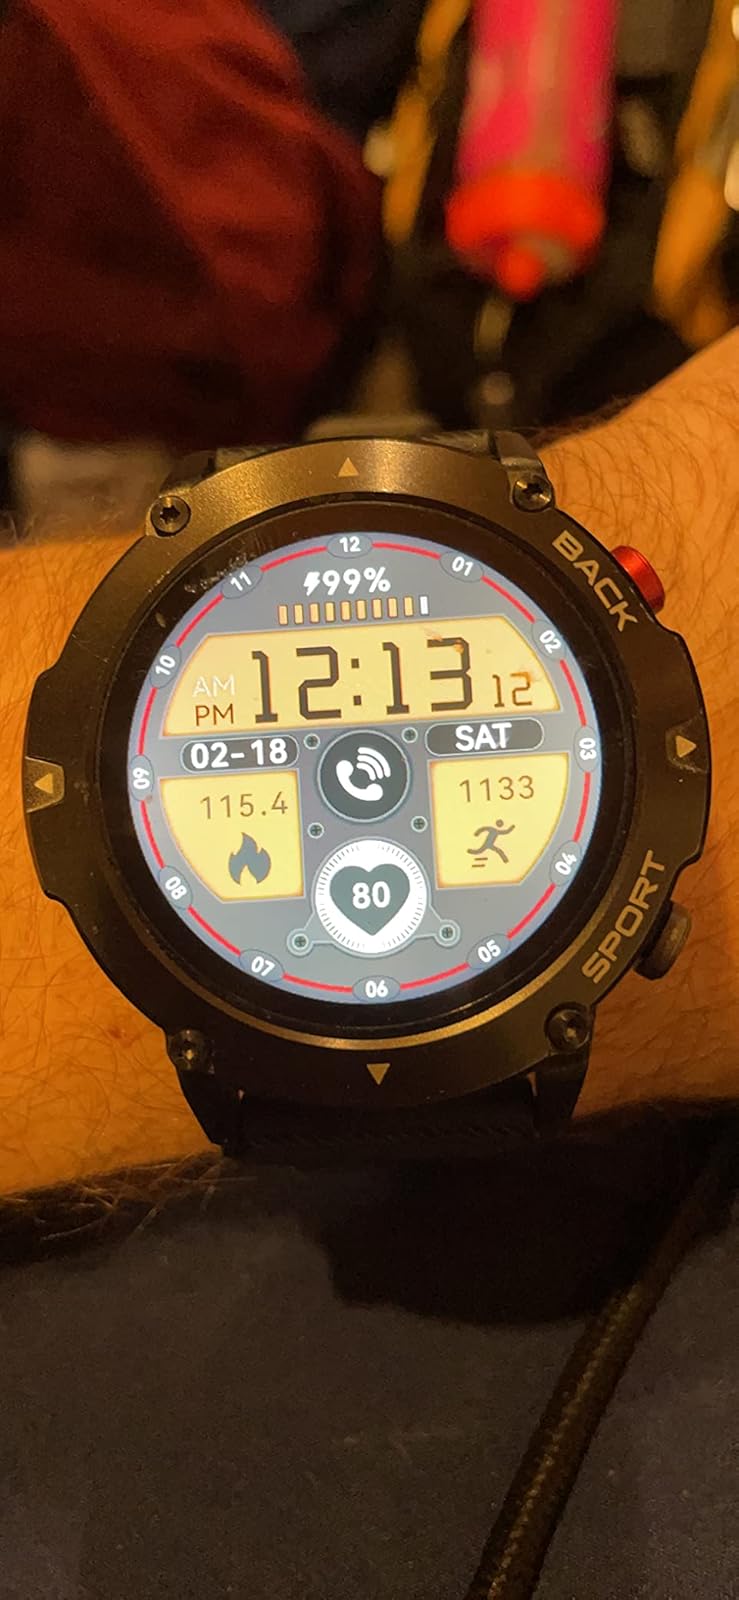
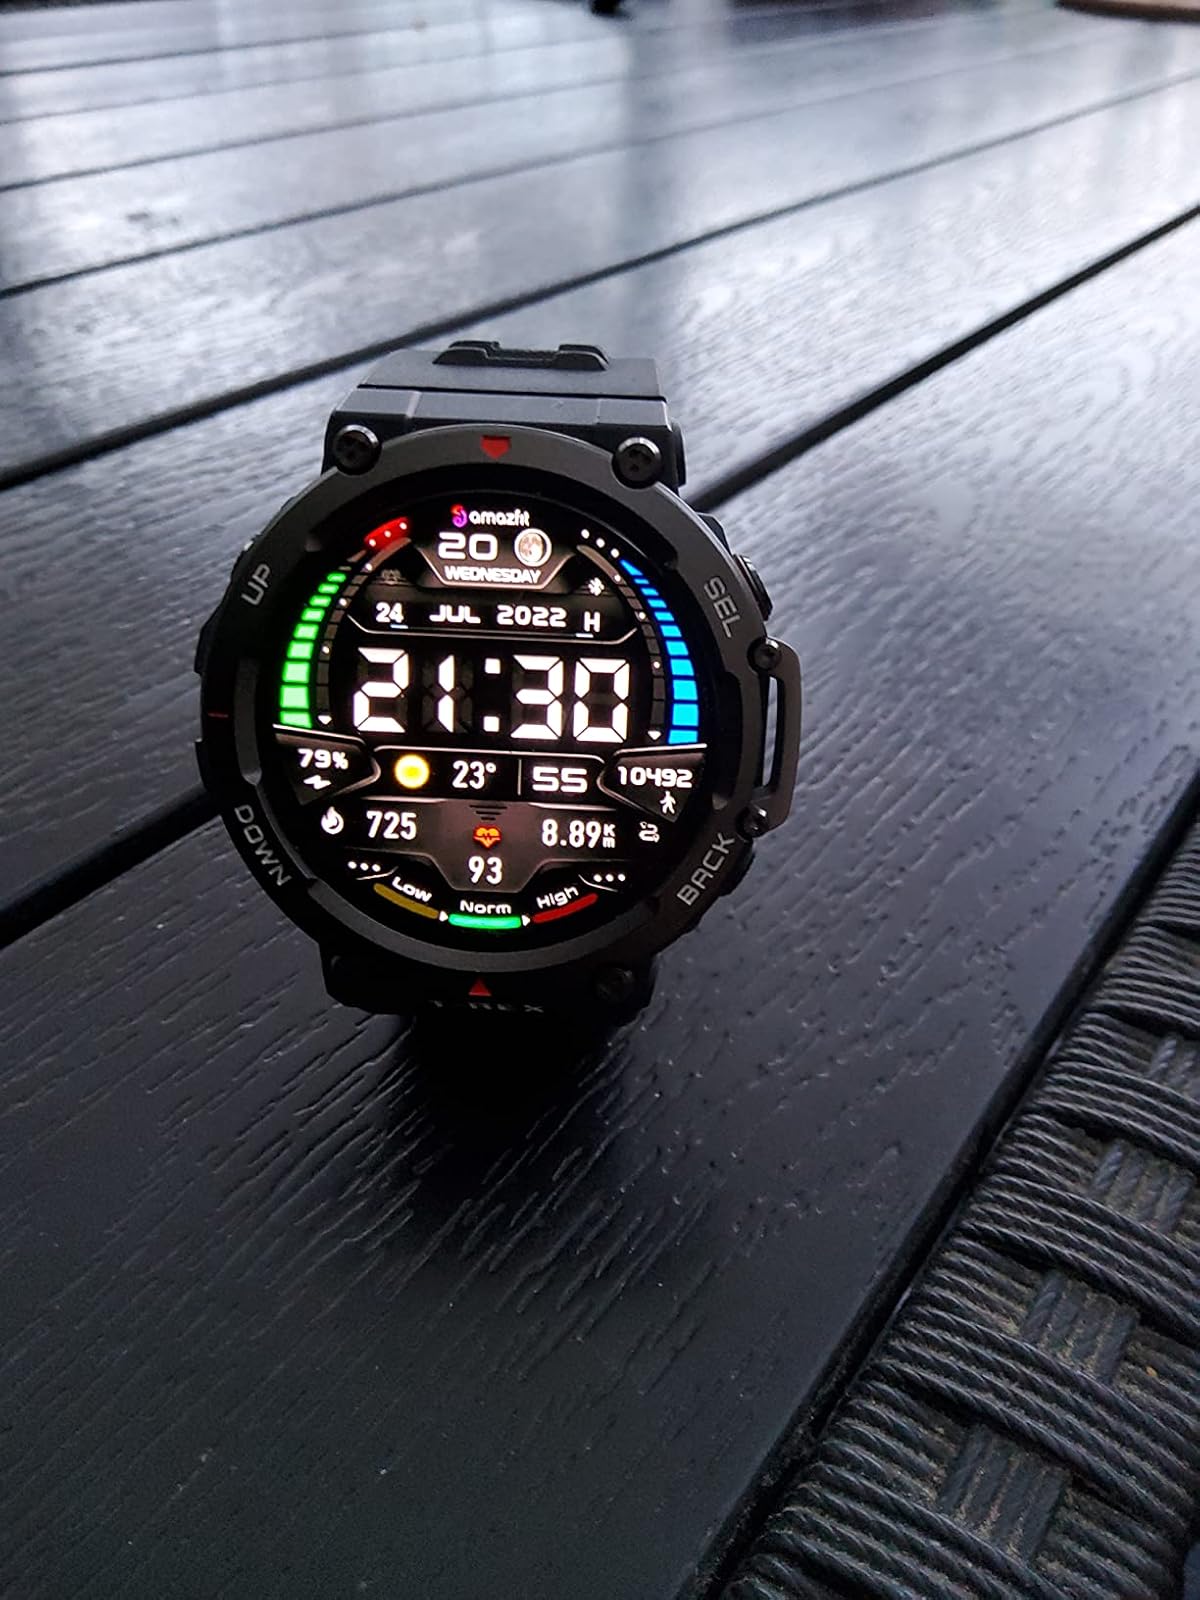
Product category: smartwatch
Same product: no